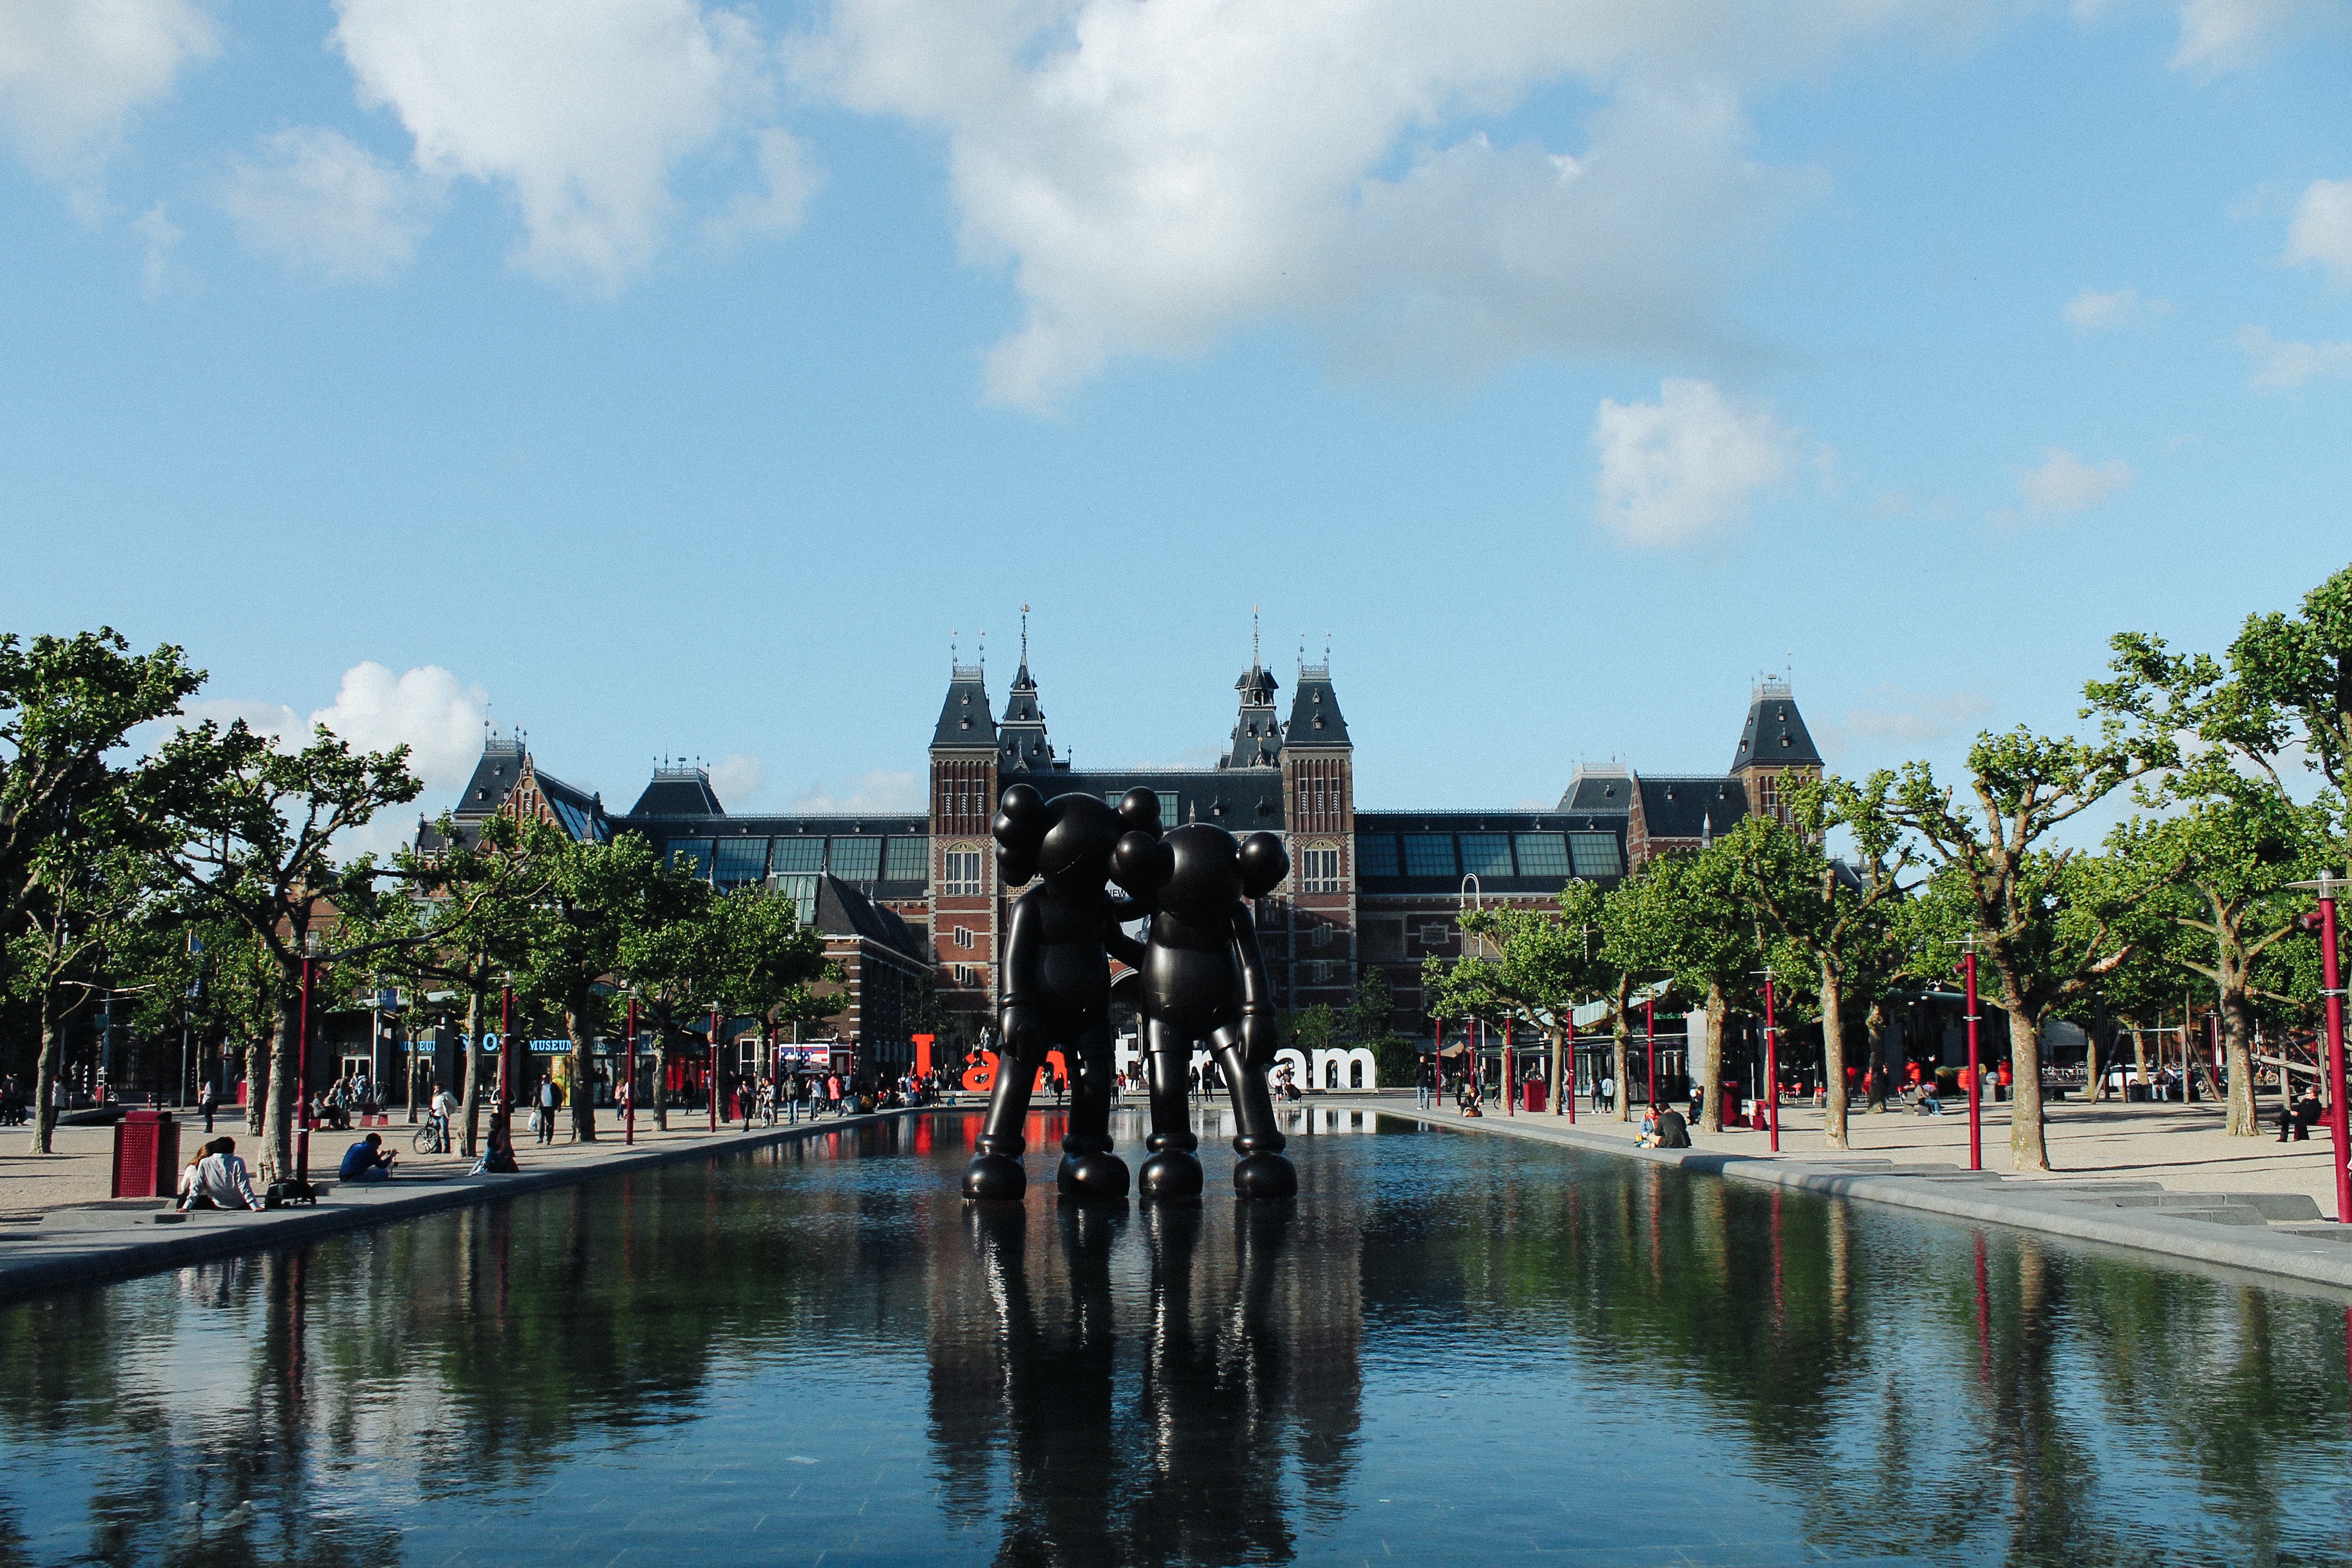
town, palace, vacation, amusement park, swimming pool, plaza, park, landmark, tourism, waterway, resort, town square, water park, tours